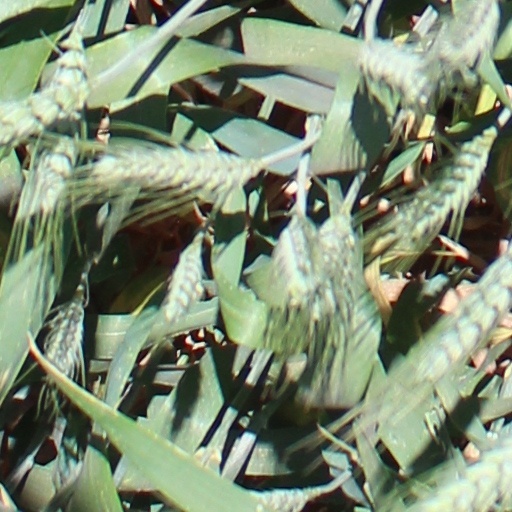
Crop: wheat